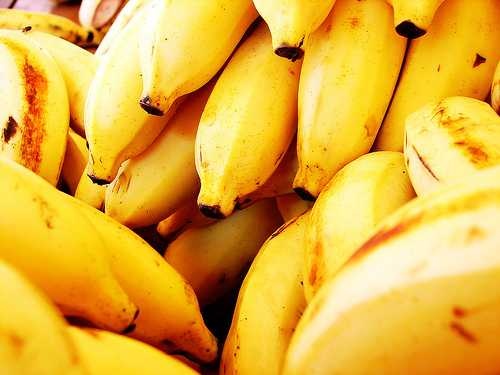
Label: Banana